Sur (magazine)

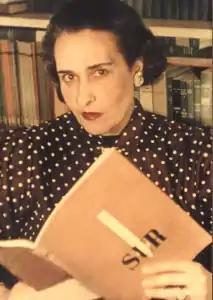
Literary critic Victoria Ocampo and a copy of her journal, "SUR".

Sur was a literary magazine published in Buenos Aires between 1931 and 1992.